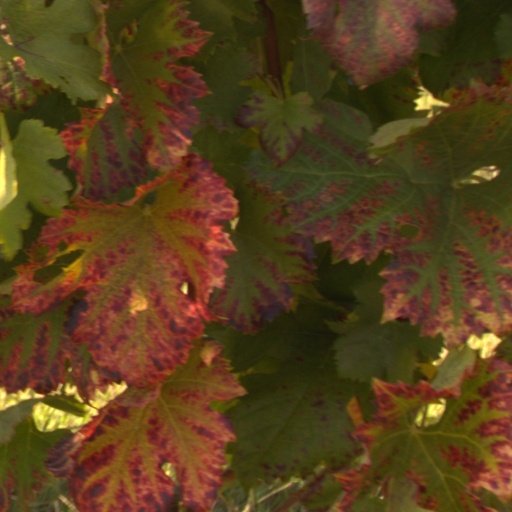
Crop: grape